Sprint Corporation

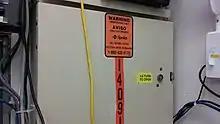
An old Sprint network interface device inside of a Port Charlotte, Florida business, which is now used by CenturyLink.

Sprint derives revenue as a wireline IP network operator and as a long-distance telephony provider. Sprint is the United States' fourth largest long-distance provider by subscribers.